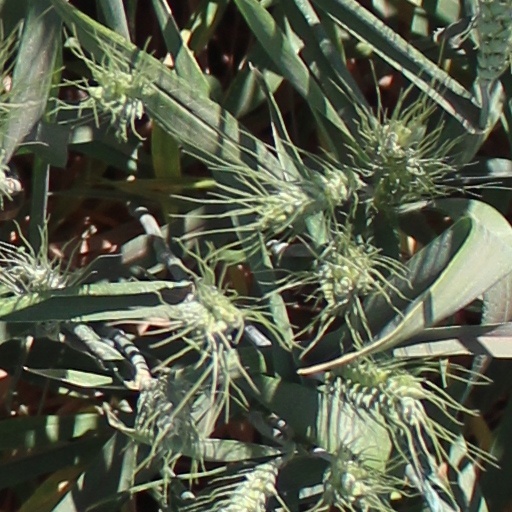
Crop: wheat